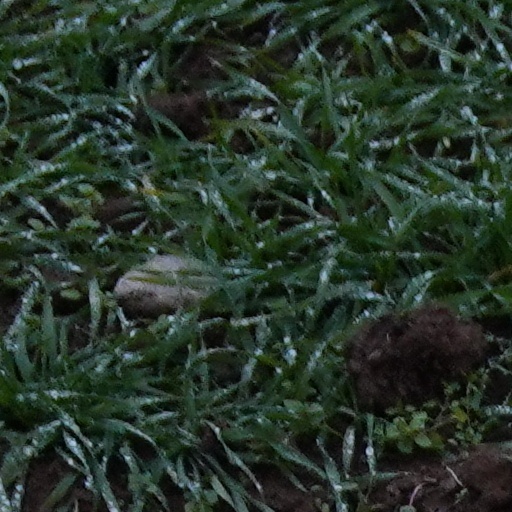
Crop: wheat